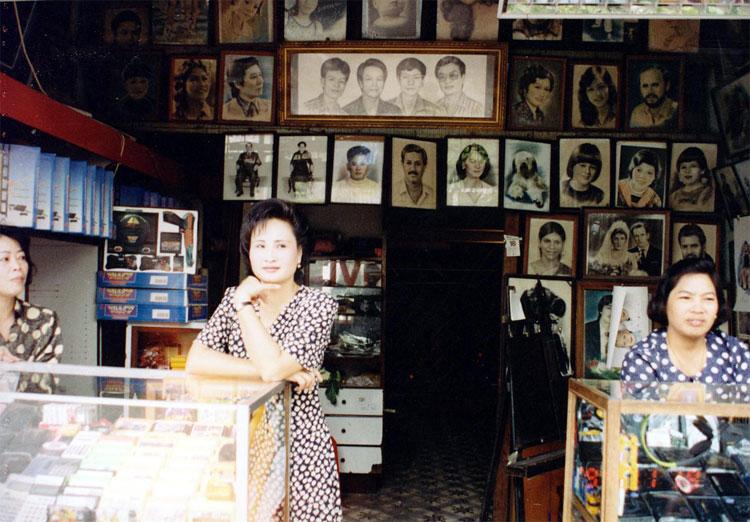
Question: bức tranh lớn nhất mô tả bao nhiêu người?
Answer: bức tranh lớn nhất mô tả bốn người